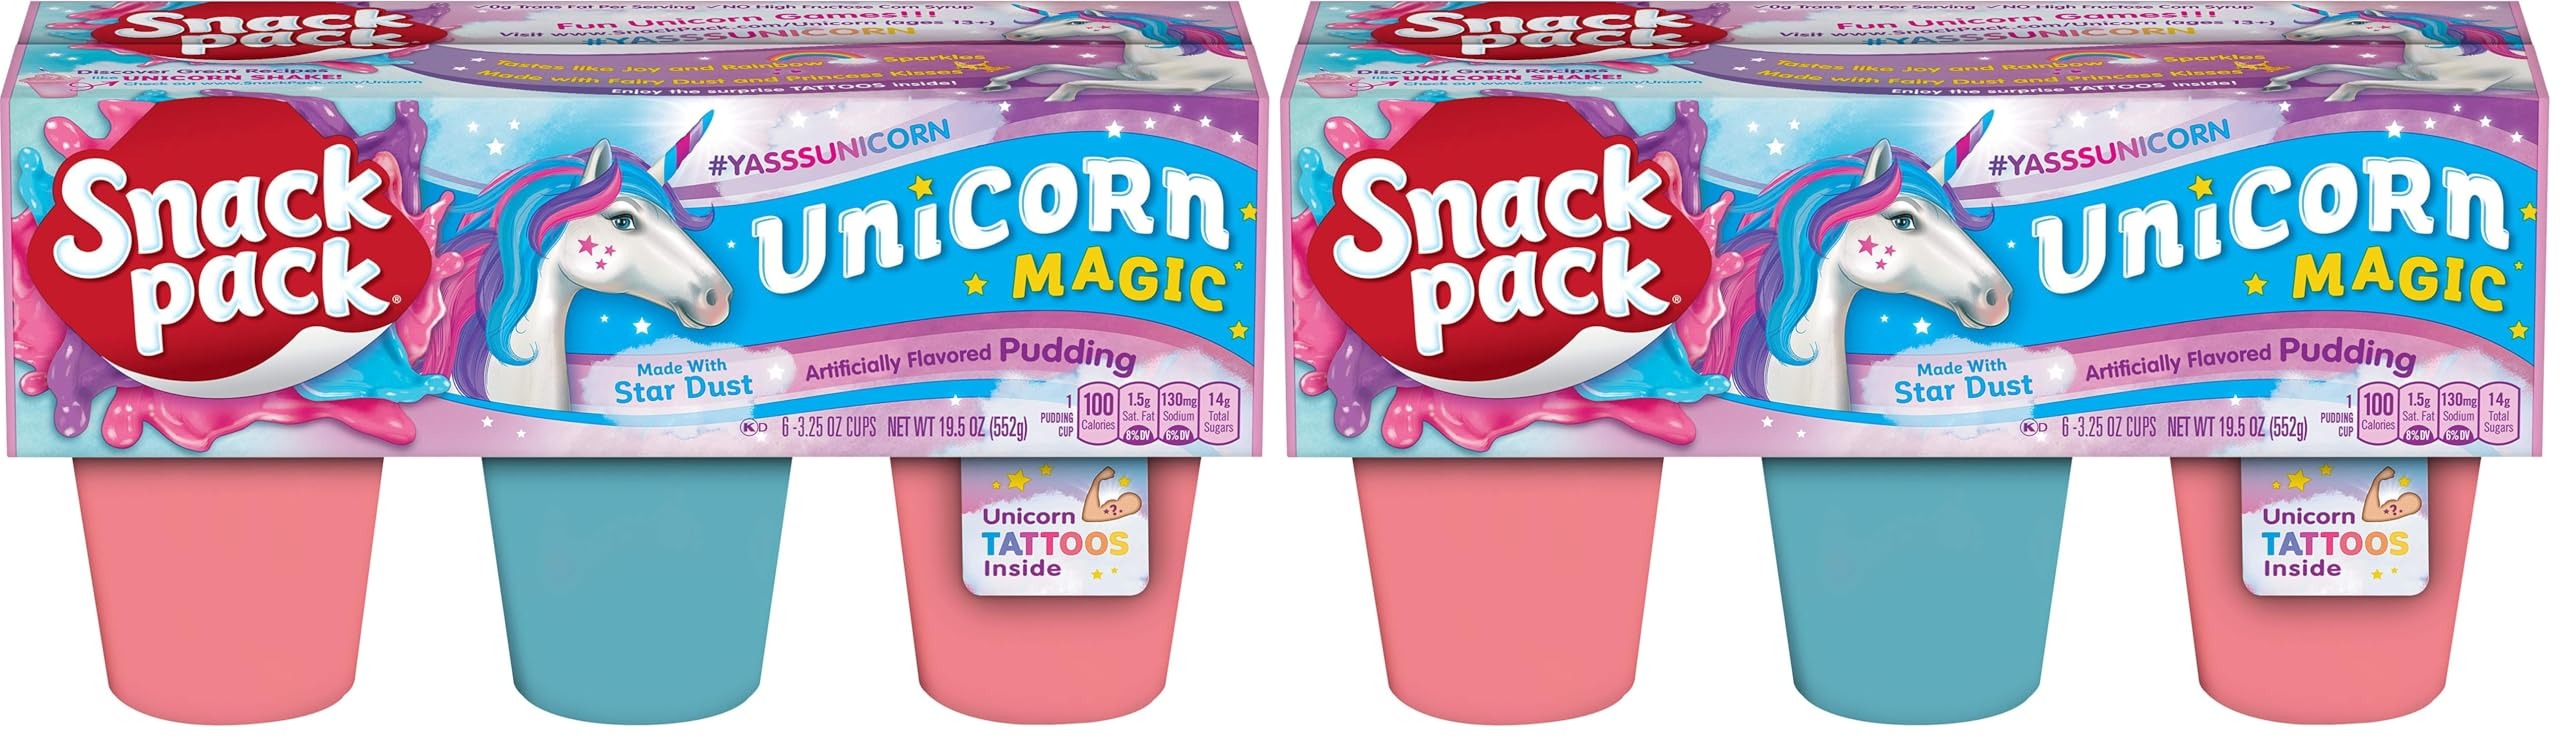
Item Name: Snack Pack Pie Pudding Cups, Unicorn, 19.5 oz (6 ct) (Pack of 2)
Bullet Point 1: The below information is per pack only
Bullet Point 2: Includes One pack of six Snack Pack Unicorn magic flavored pudding cups, 3.25 ounces each
Bullet Point 3: Made with real milk, fairy dust and Princess kisses for Magically delicious flavor
Bullet Point 4: Gluten-free snack with 0 g trans fat per serving, No high fructose corn syrup or preservatives
Bullet Point 5: Each pack includes six 100-calorie cups and a surprise sheet of Unicorn temporary tattoos
Bullet Point 6: Purchase Snack Pack Pudding cups for on-the-go snacks and after-dinner treats for kids
Value: 39.0
Unit: Ounce

Price: 9.99